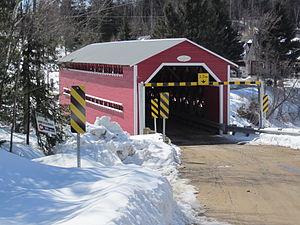
Le pont de Saint-Mathieu à Saint-Mathieu-du-Parc vue de la rive Est.
Le pont de Saint-Mathieu est un pont couvert à structure réticulaire à treillis de type Town élaboré. Situé dans la municipalité de Saint-Mathieu-du-Parc, il traverse la rivière Shawinigan. Le pont a été cité monument historique en 2001.
Saint-Mathieu-du-Parc est une municipalité du Québec située dans la municipalité régionale de comté de Maskinongé et dans la région administrative de la Mauricie.